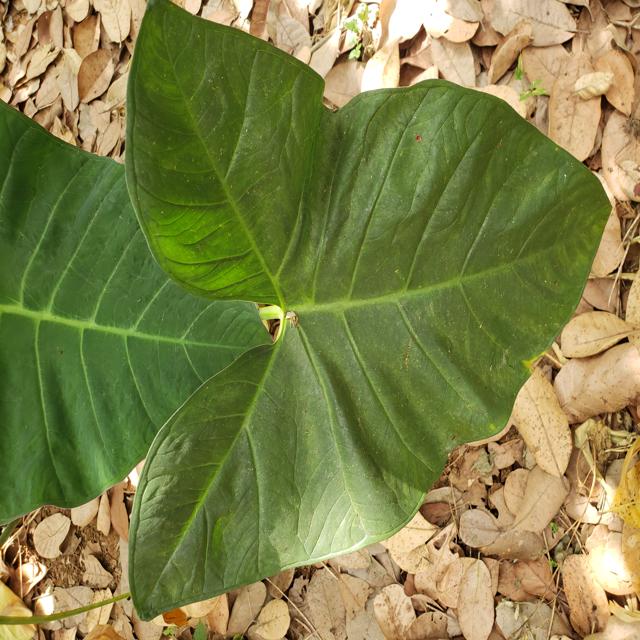
Label: Healthy